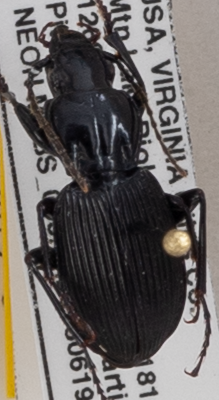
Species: Pterostichus lachrymosus
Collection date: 2018-06-19
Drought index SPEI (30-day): -0.54
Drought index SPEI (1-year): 0.32
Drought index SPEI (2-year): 0.63